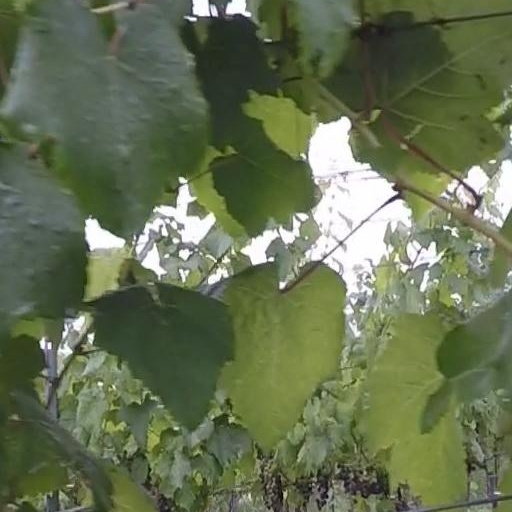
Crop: grape